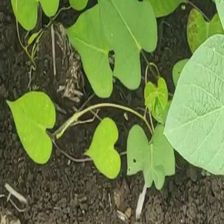
Weed species: Obscure_morning _glory(Ipomoea obscura)